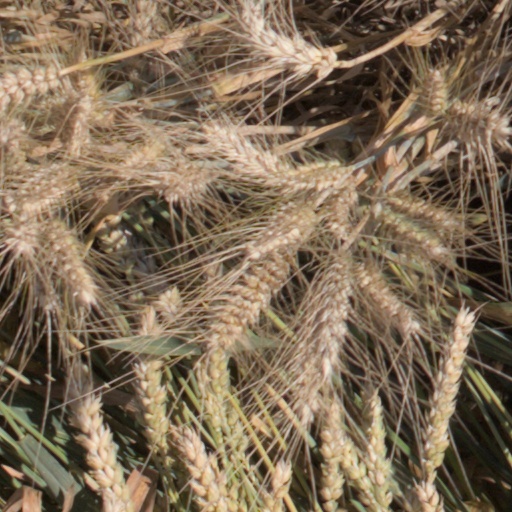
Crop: wheat